Madhupur, Bangladesh

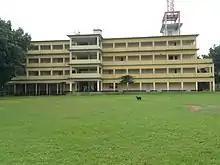
Madhupur Shahid Smrity Higher Secondary School is located in the middle of the town

Madhupur is a town of Madhupur Upazila, Tangail, Bangladesh. The town is northeast of Tangail city, southwest of Mymensingh, and northwest of Dhaka, the capital.